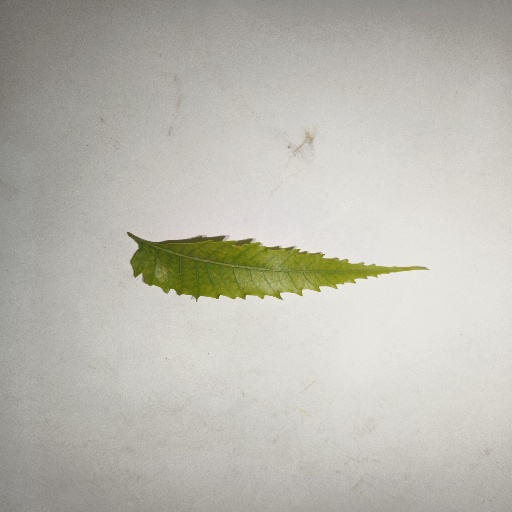
Species: Neem
Leaf condition: Yellow Leaf